Köln-Müngersdorf Technologiepark station

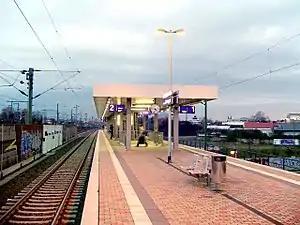

Köln-Müngersdorf/Technologiepark is a railway station situated at Müngersdorf, Cologne in western Germany. The station was opened on 15 December 2002 on a section of the Cologne–Aachen railway that was opened by the Rhenish Railway Company between Cologne and Müngersdorf on 2 August 1839. The station has a partially covered island platform, which is connected by two sets of stairs and a lift to the street below, on which there is a "Kölner Verkehrsbetriebe" (Cologne Transport) bus stop.